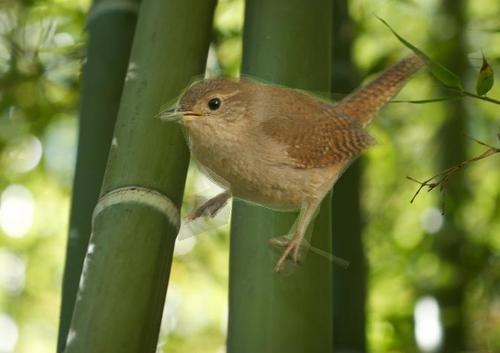
Bird species: House_Wren
Bird type: landbird
Background: land